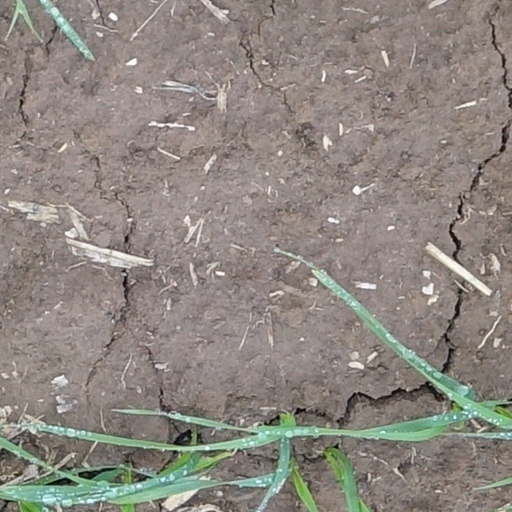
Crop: wheat